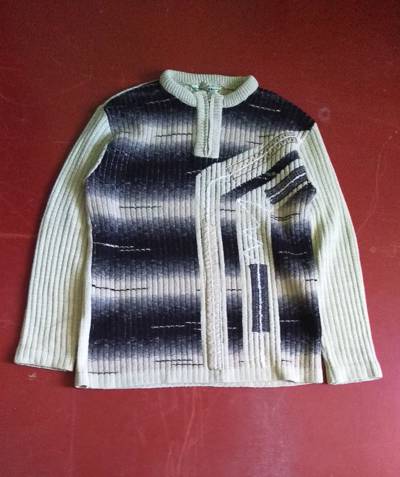
Waste category: clothes